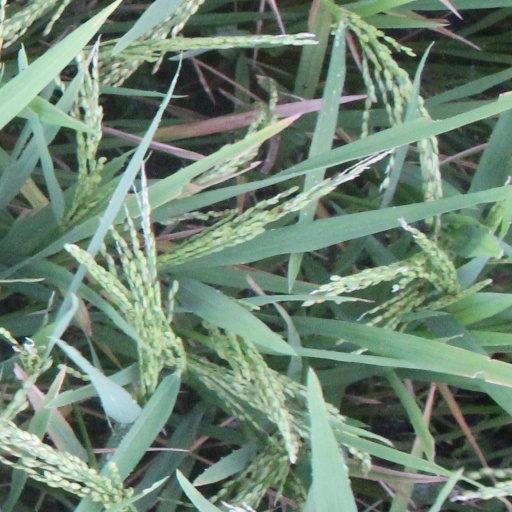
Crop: rice